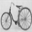
Label: bicycle